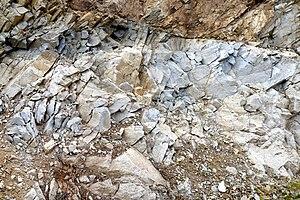
Le col de Sorba est l'un des principaux cols de Corse.